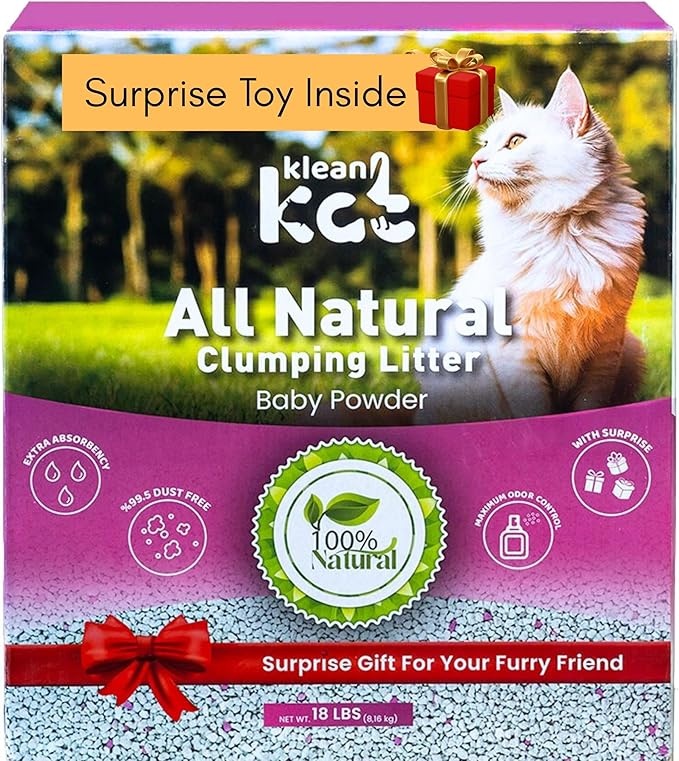
All Natural Clumping Cat Litter – Multiple Scents – Low Dust, Odor Control – Baby Powder 18 lb - Surprise Toy Inside
About This 100% Natural & Safe – Crafted from pure, natural ingredients, safe for both your cat and the environment. Powerful Odor Control – Superior odor-locking technology keeps your home fresh and clean. Surprise Toy in Every Pack – Delight your cat with a fun toy included in every package. Eco-Friendly Packaging – Sustainable and recyclable materials used in every product. Monthly Subscription – Enjoy hassle-free automatic deliveries with our convenient subscription plans. All Natural Clumping Litter Overview Brand : KleanKat Item Weight : 18 Pounds Material : Bentonite Scent : Baby Powder Unit Count : 1.0 Count Capacity : 18 Pounds Manufacturer : KleanKat Pet Type : Cat
Brand: ellz
Category: Animals & Pet Supplies > Pet Supplies > Cat Supplies > Cat Litter